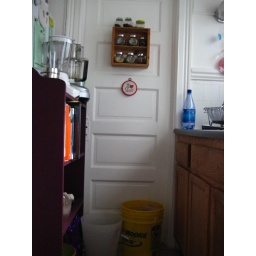
Bookshelf in the kitchen : cute tea shelf